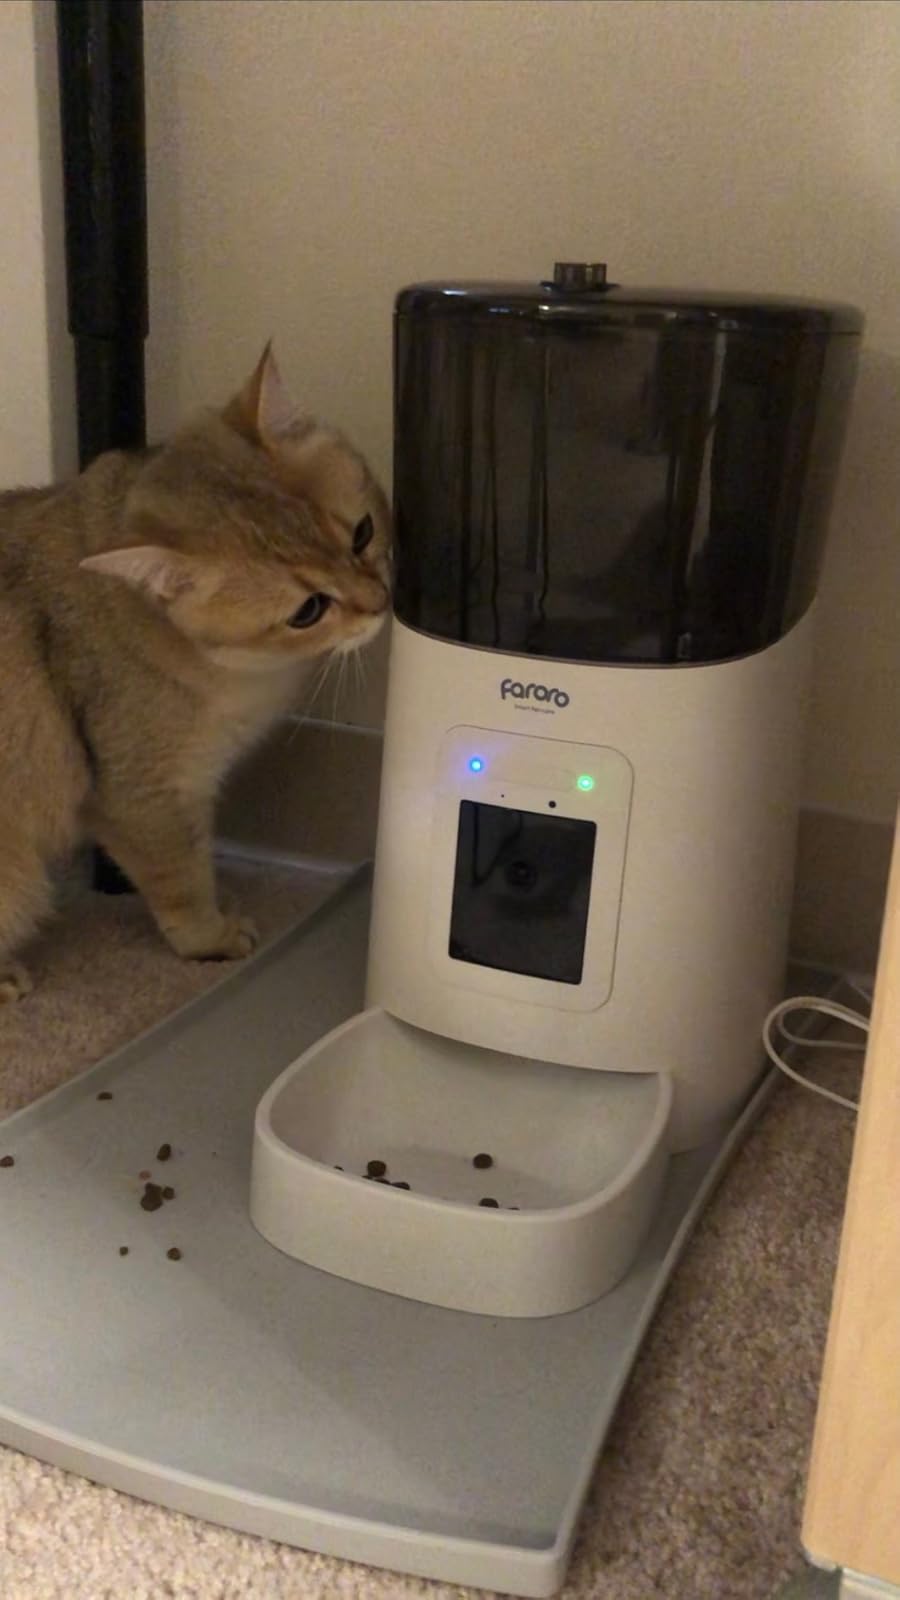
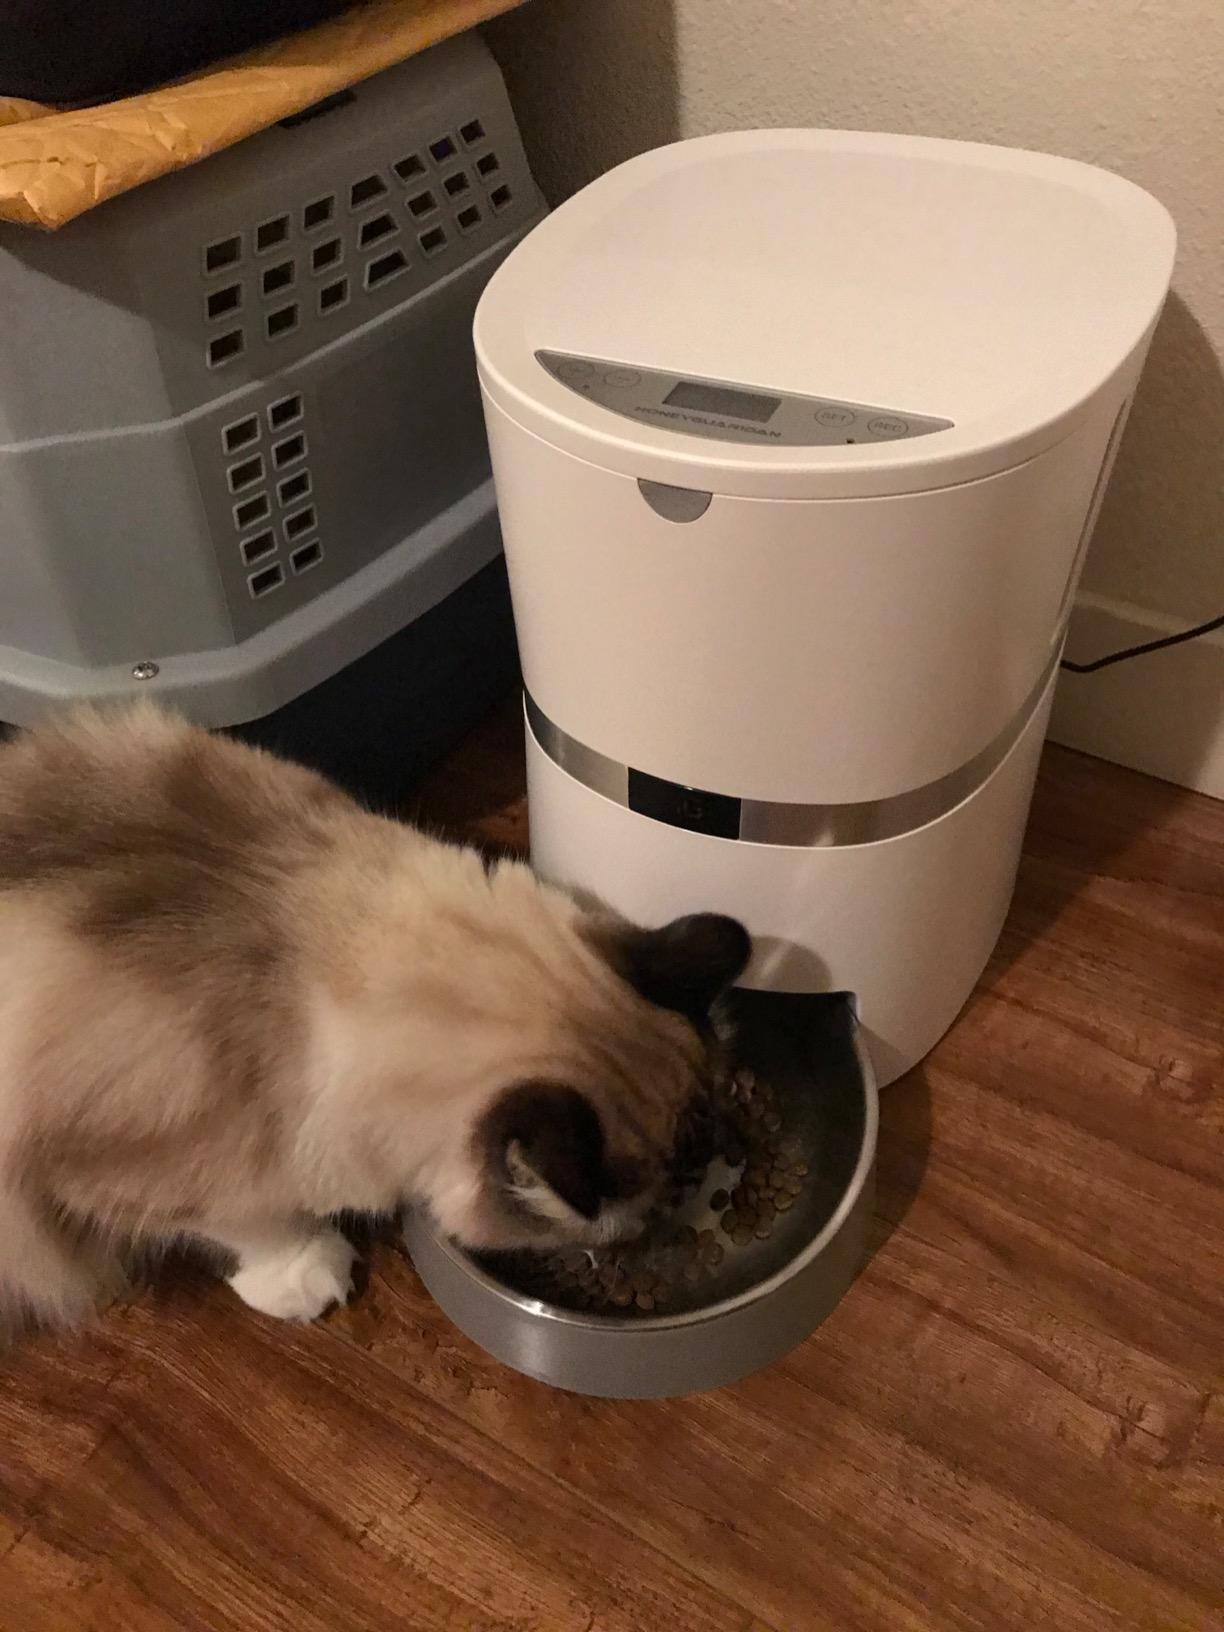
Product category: items_feeder
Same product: no